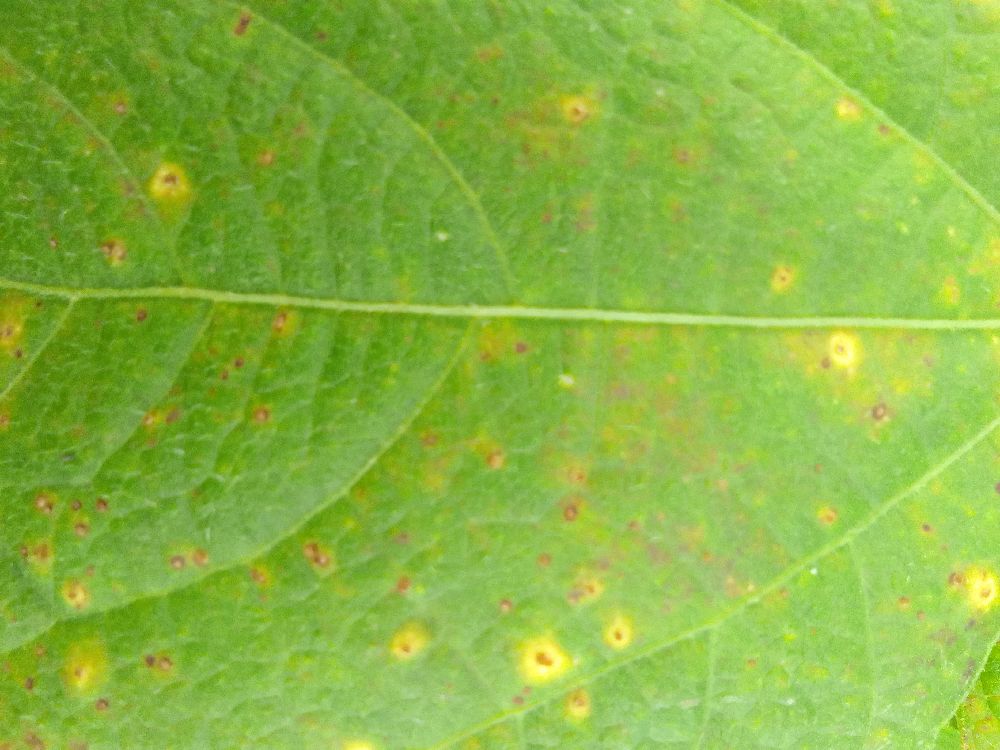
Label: rust